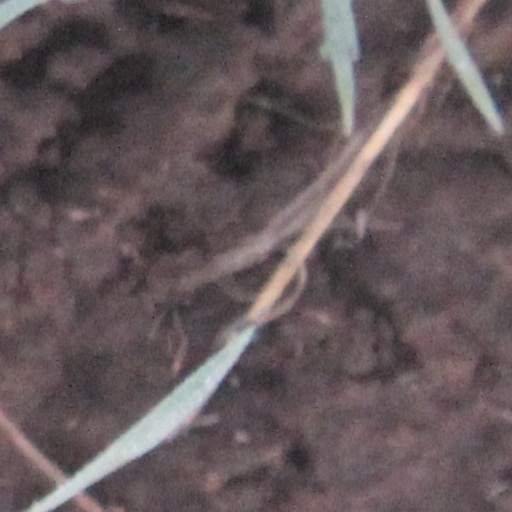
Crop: wheat